Peñalara Cirque

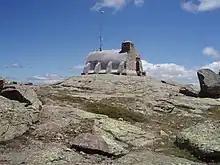

The Peñalara cirque is the most visited place in the Peñalara Natural Park because of its easy access from Puerto de Cotos (1830 m), located 1.5 km to the south, and because it is one of the most striking landscapes in the nature reserve. This site received more than 133,000 visitors in 2006. The most popular sports in the area are hiking and climbing. During the winter months it is also possible to practice cross-country skiing on some of the trails of the dismantled Valcotos ski resort.